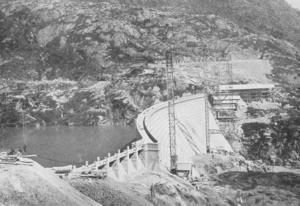
Barrage de Barberine